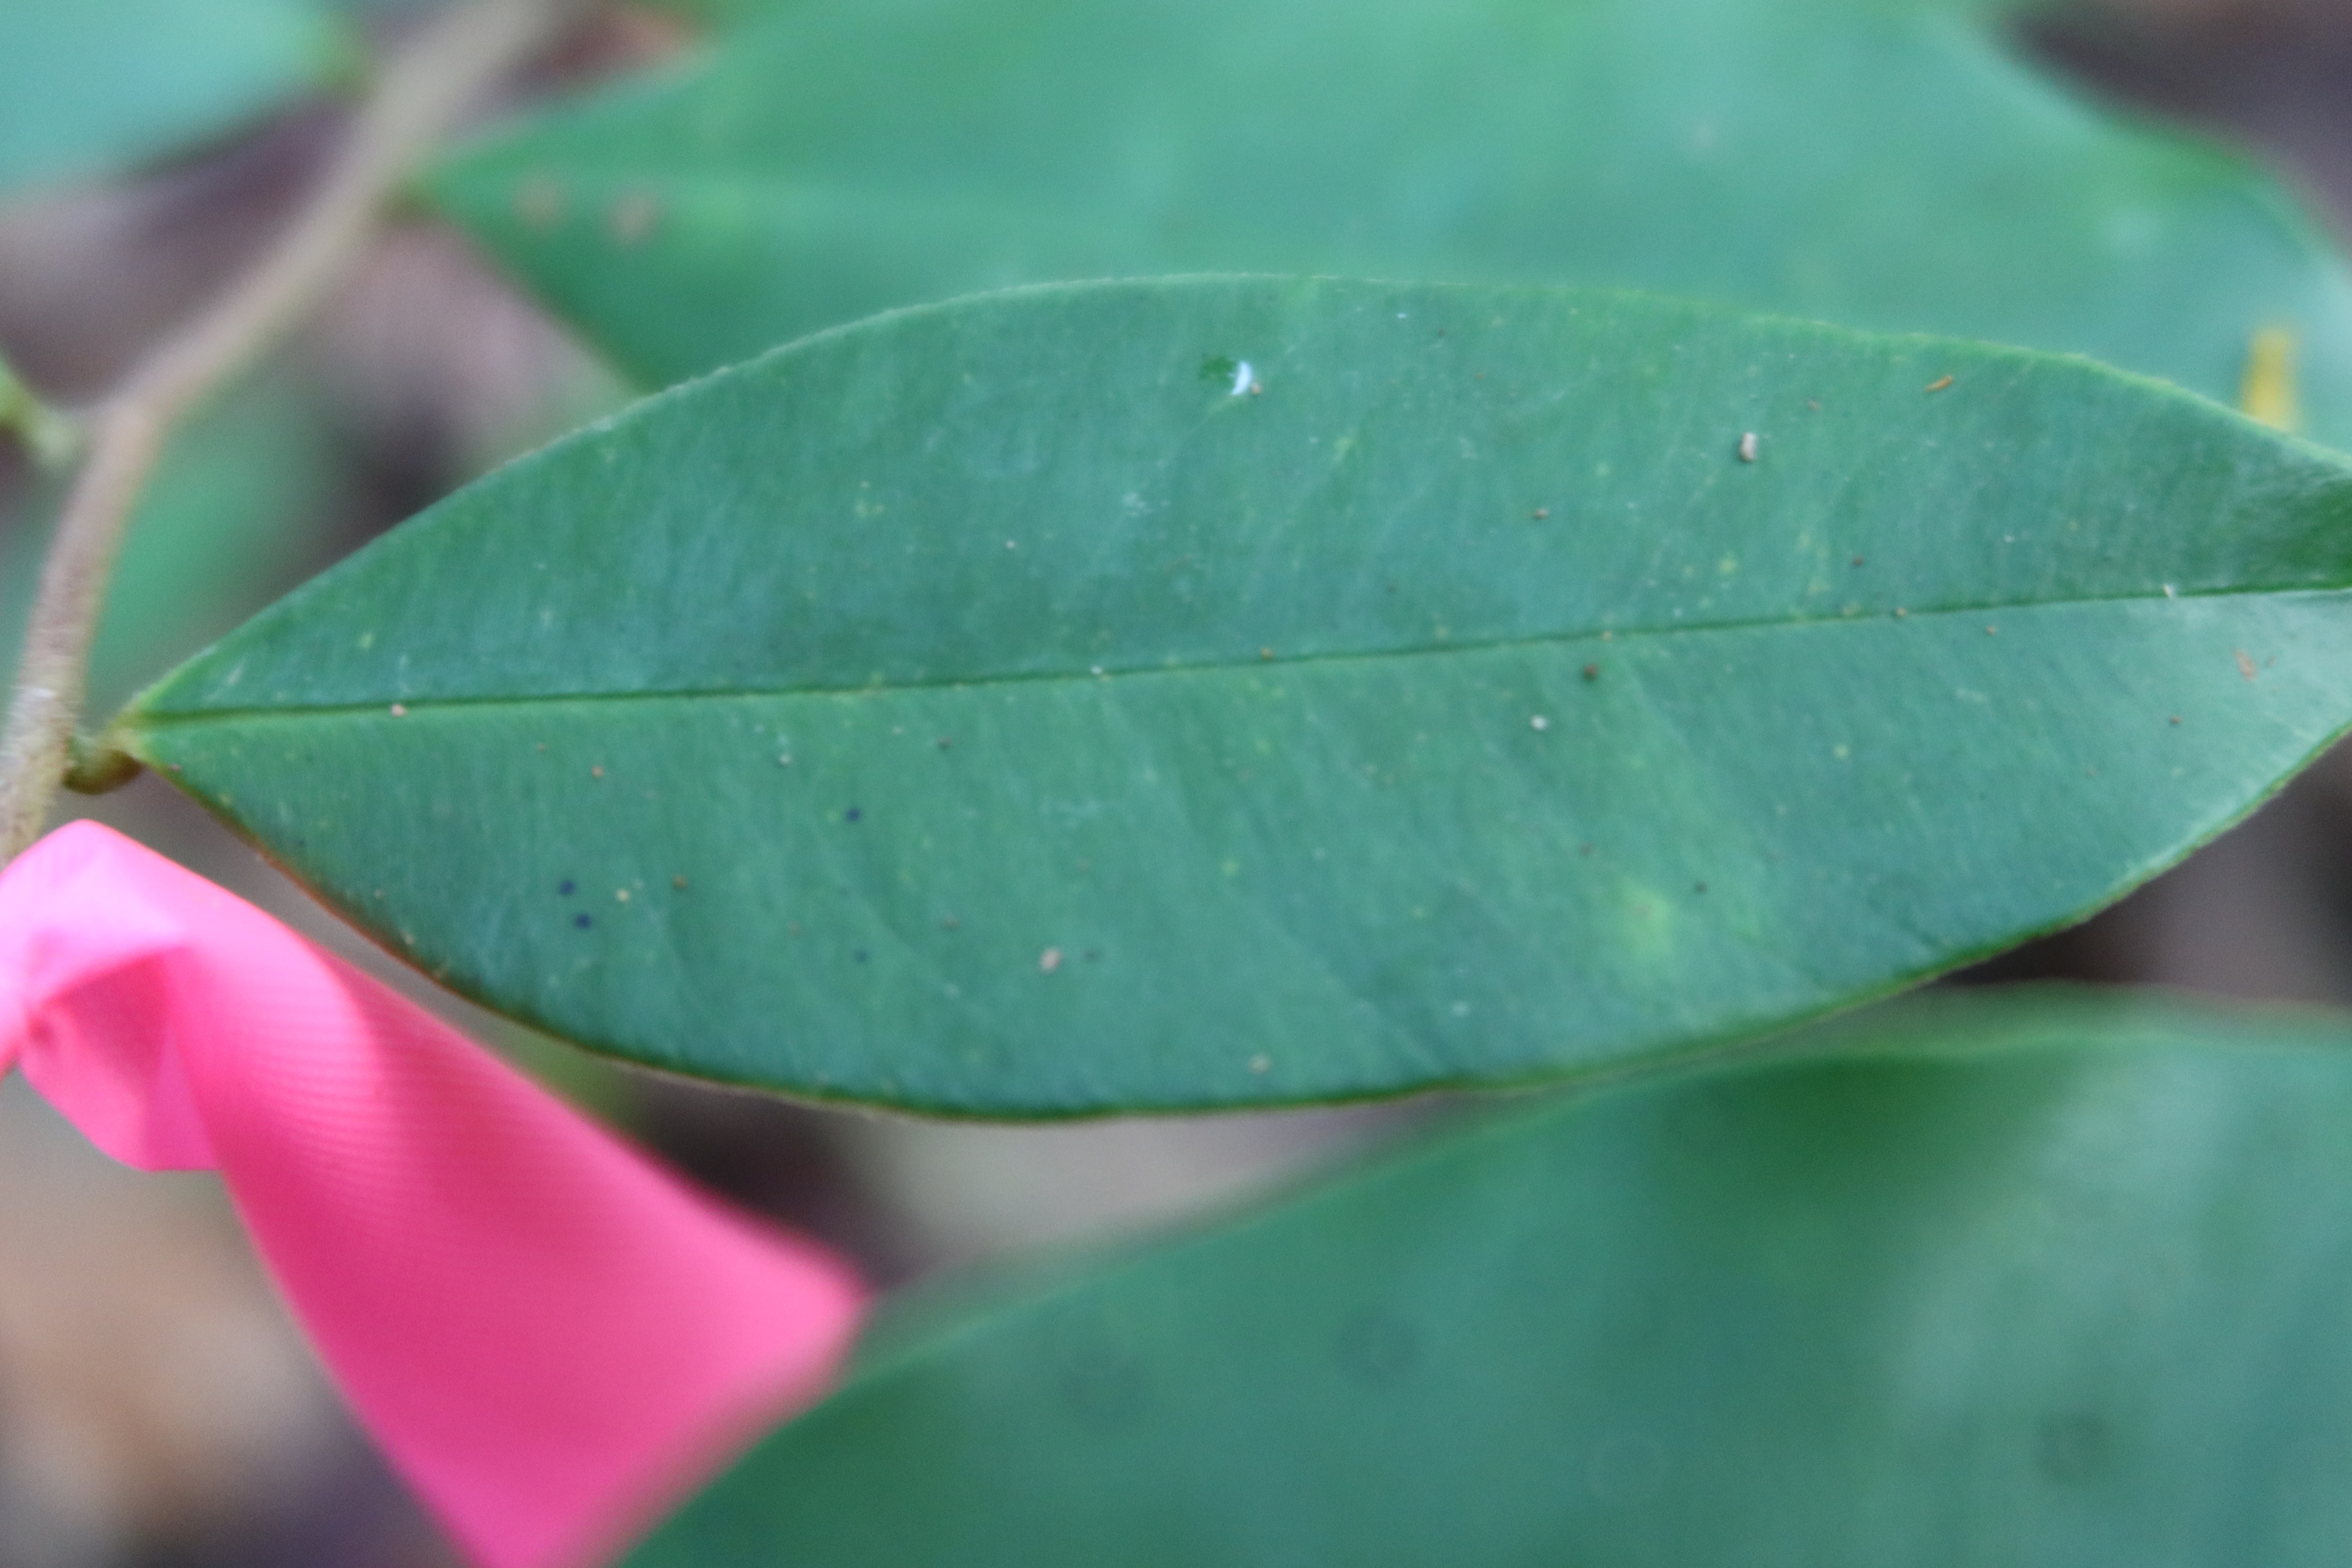
Label: Black spots